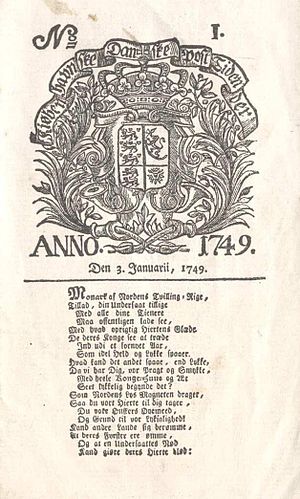
Danmarks historie (1660-1814) / Den oplyste enevælde
Forsiden af den første udgave af Kjøbenhavnske Danske Post-Tidender fra 1749.
Kjøbenhavnske Danske Post-Tidender (i dag Berlingske Tidende), årgang 1749.
Danmarks historie (1660-1814) indrammes af to begivenheder af stor betydning for Danmarks historie. I 1660 mistede Danmark definitivt Skånelandene i kølvandet på Svenskekrigene. Dog gjorde Bornholm modstand og kom igen under dansk styre. Det store tab medvirkede samtidig til indførelsen af enevælden i 1661.